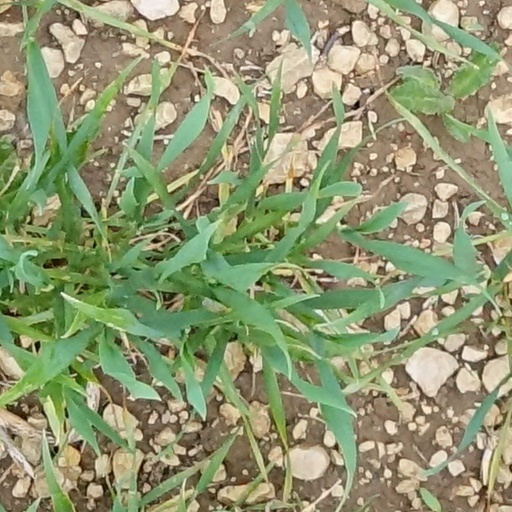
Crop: wheat